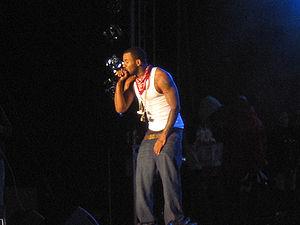
Cette page présente la discographie du rappeur américain The Game.
The Game, de son vrai nom Jayceon Terrell Taylor, né le 29 novembre 1979 à Los Angeles, en Californie, est rappeur et acteur américain. Il est influencé par les rappeurs de la West Coast, et plus particulièrement inspiré par les légendaires Ice Cube, Tupac Shakur et Eazy-E dont il s'est fait tatouer le portrait sur l'avant-bras. Il a tatoué NWA sur son estomac également .The Game est également reconnu comme l'un des piliers du rap West Coast et comme étant l'une des figures majeures du rap actuel. Il se popularise en 2005 grâce au succès de son premier album The Documentary, publié en 2005, et à Doctor's Advocate. L'album The Documentary est certifié double disque de platine en mars 2005 par la Recording Industry Association of America, avec un million de ventes.